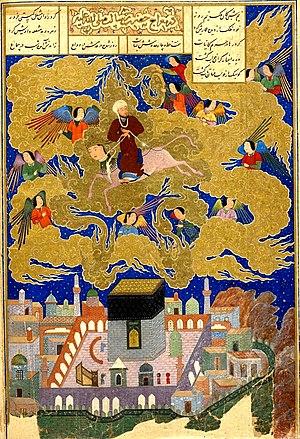
Le Bouraq, ou Burak, est, selon la tradition islamique, un coursier fantastique venu du paradis, dont la fonction est d'être la monture des prophètes. Selon l'histoire la plus connue, au VIIᵉ siècle, le Bouraq fut amené par l'archange Gabriel pour porter le prophète de l'islam, Mahomet, de La Mecque à Jérusalem, puis de Jérusalem au ciel avant de lui faire effectuer le voyage de retour au cours de l'épisode dit Isra et Miraj. Le Bouraq a aussi porté Ibrahim lorsqu'il rendit visite à son fils Ismaïl, à la Mecque. Il est un sujet d'iconographie fréquent dans l'art musulman, où il est généralement représenté avec une tête d'homme, un corps de cheval, des ailes, et une queue de paon.